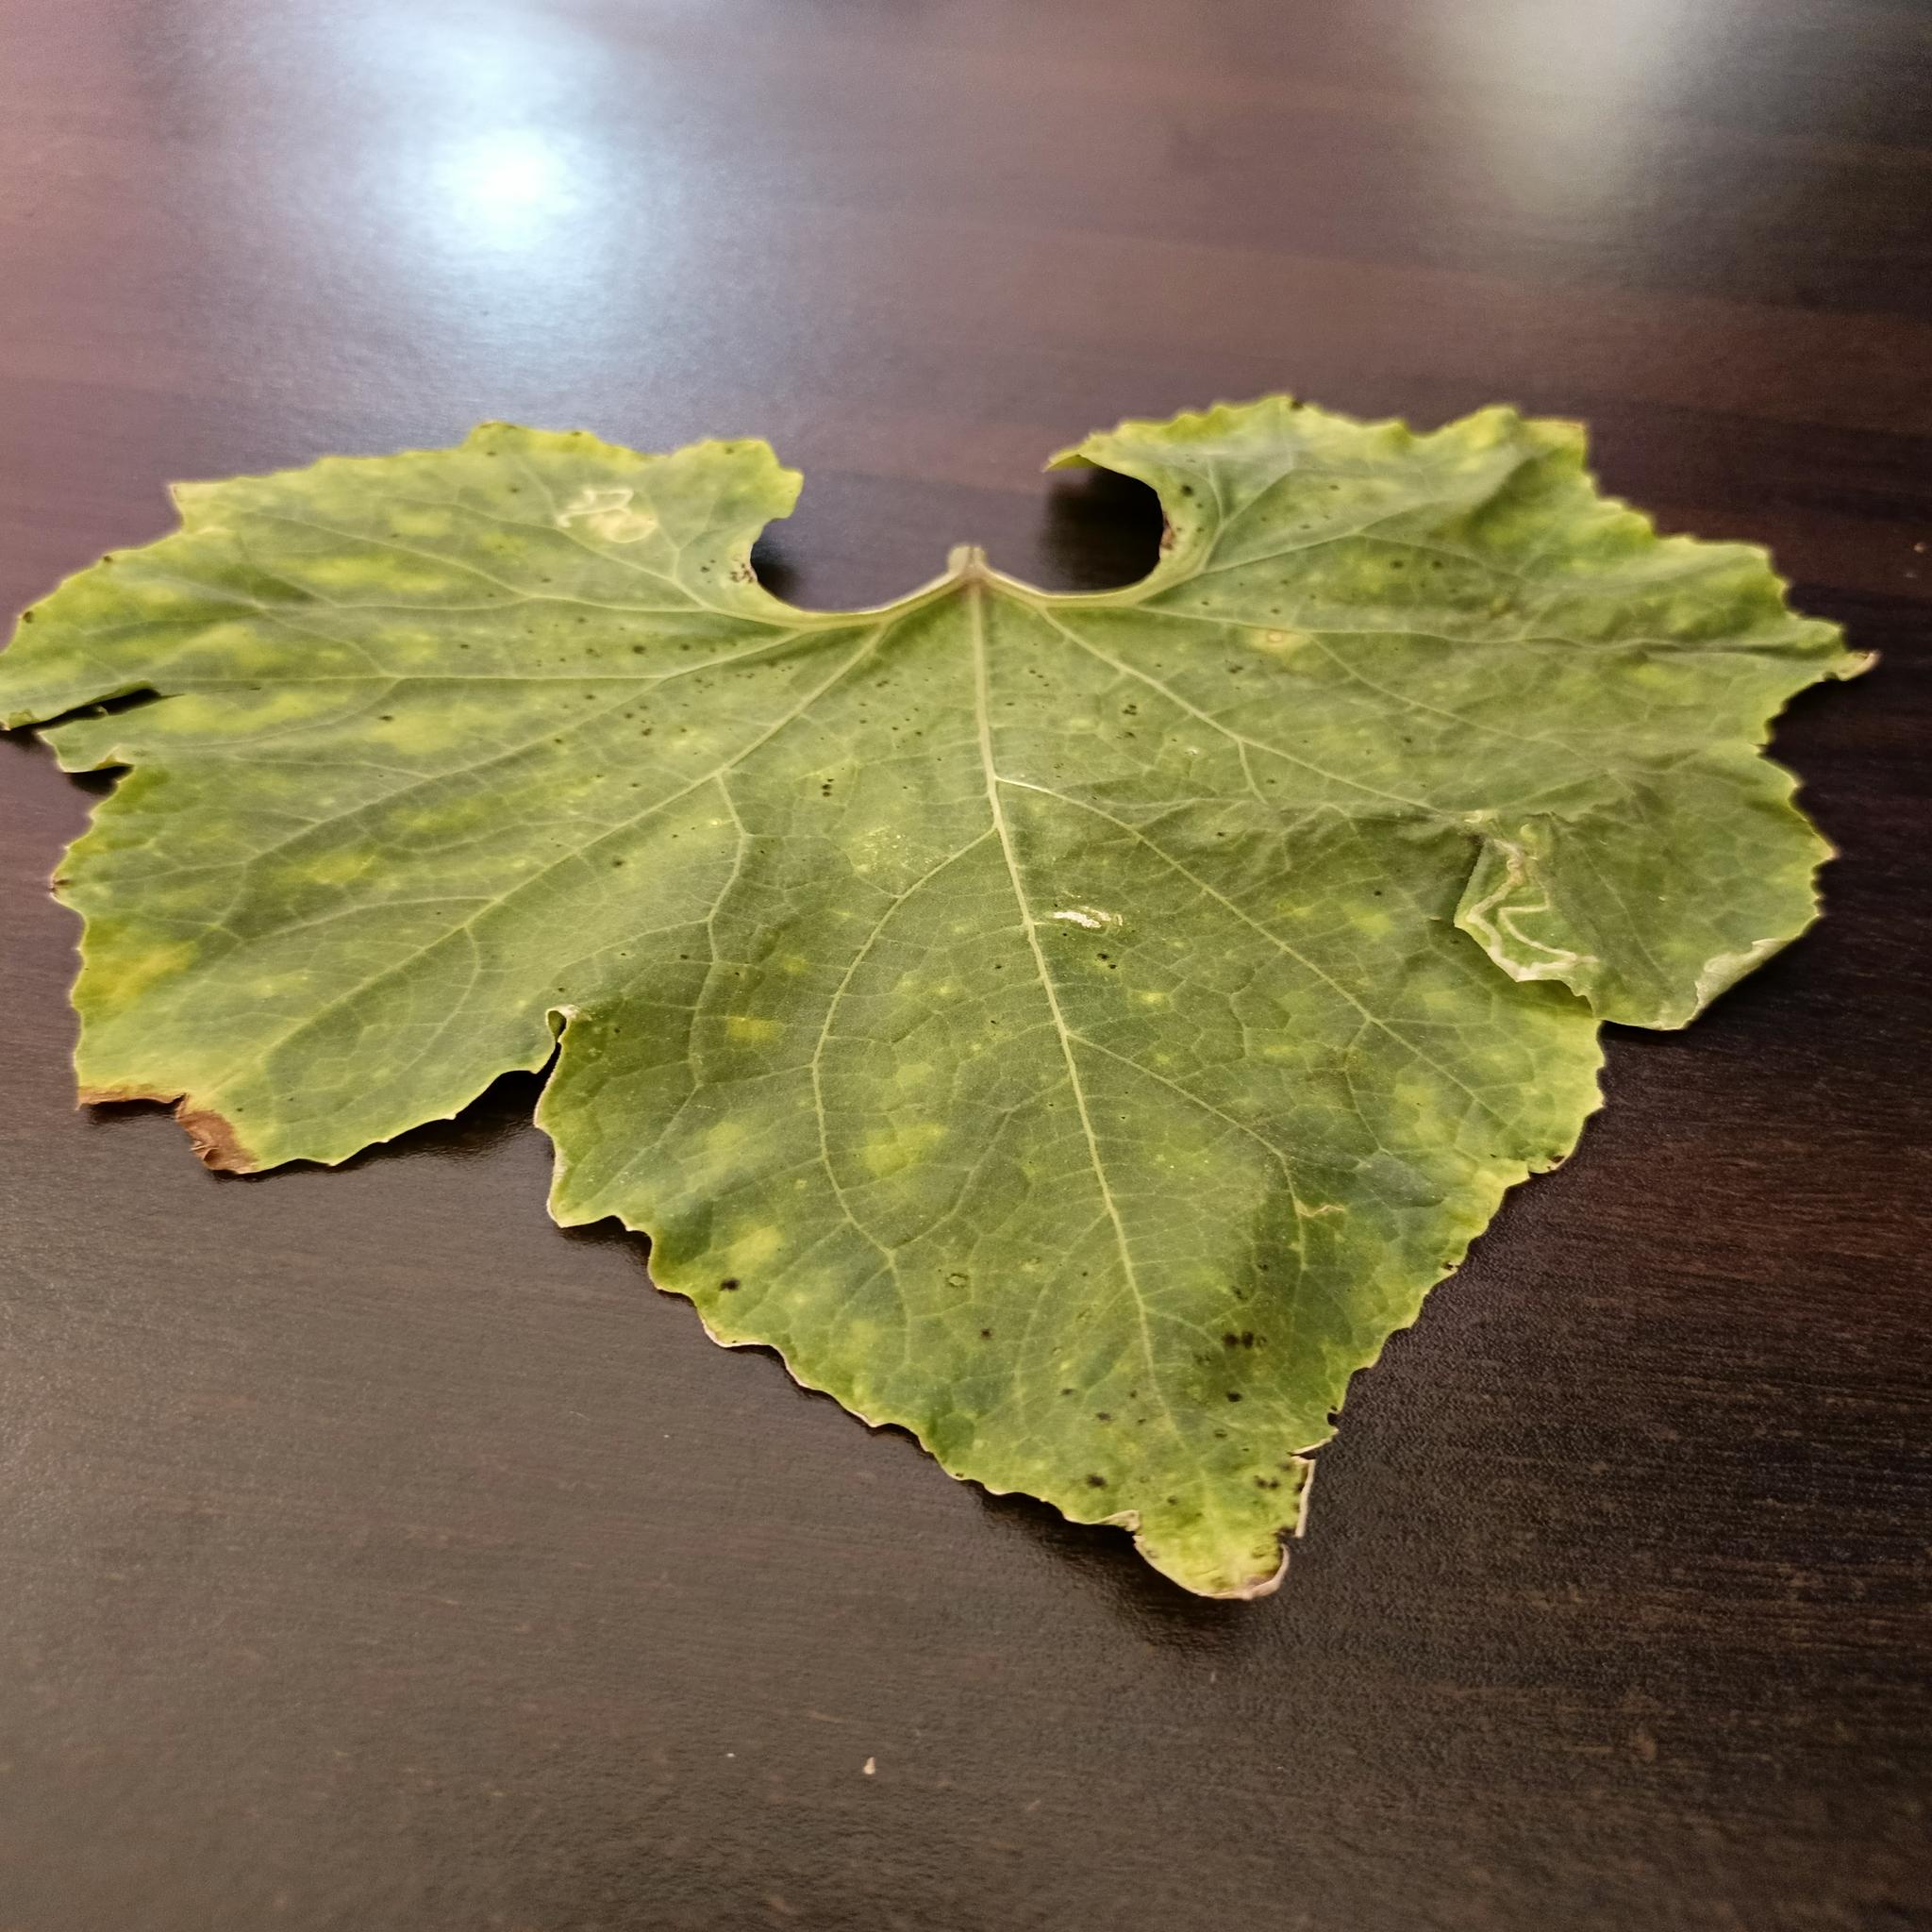
Label: Leaf curl